Indiana Dunes National Park

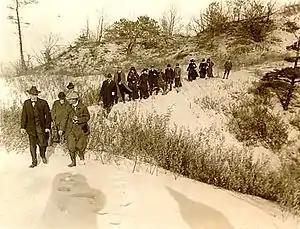
Richard Lieber (front right) with NPS Director Stephen Mather at what would become Indiana Dunes State Park in 1916

The national park acquired three Lustron houses during its land acquisition process. The Jacob Klien House was located in an endangered habitat. It was moved to the east side of Drake Avenue in Beverly Shores and placed atop a dune overlooking the lake. The Schulof house located on Lakefront Drive was transferred to the Historic Landmarks Foundation of Indiana for preservation and was moved to Stephens Street in Porter. The Powell house remains inaccessible within the park on Lakefront Drive.